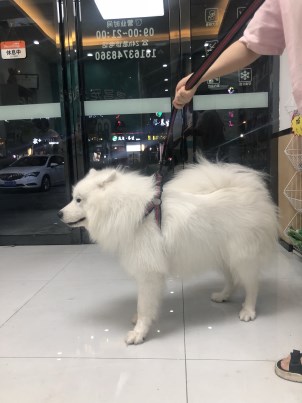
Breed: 2192-n000088-Samoyed